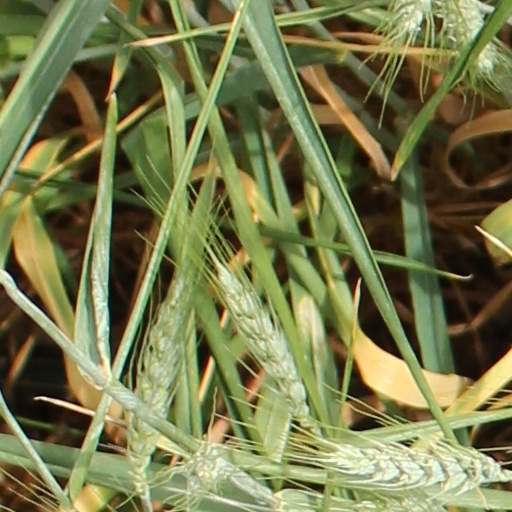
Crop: wheat